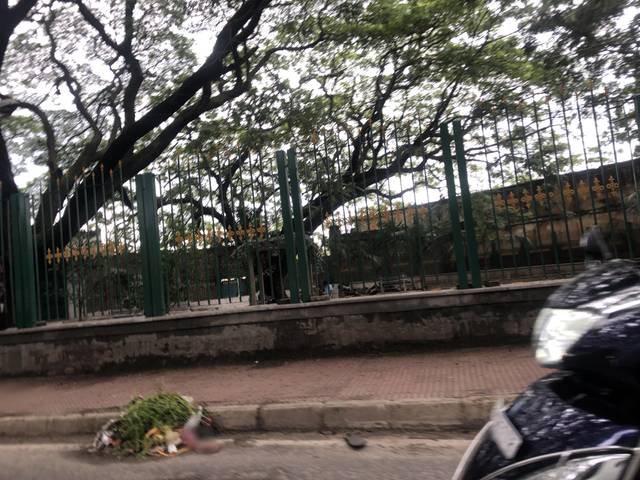
Region: India
Coordinates: 12.969, 77.567